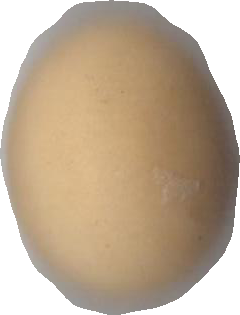
Variety: Dega